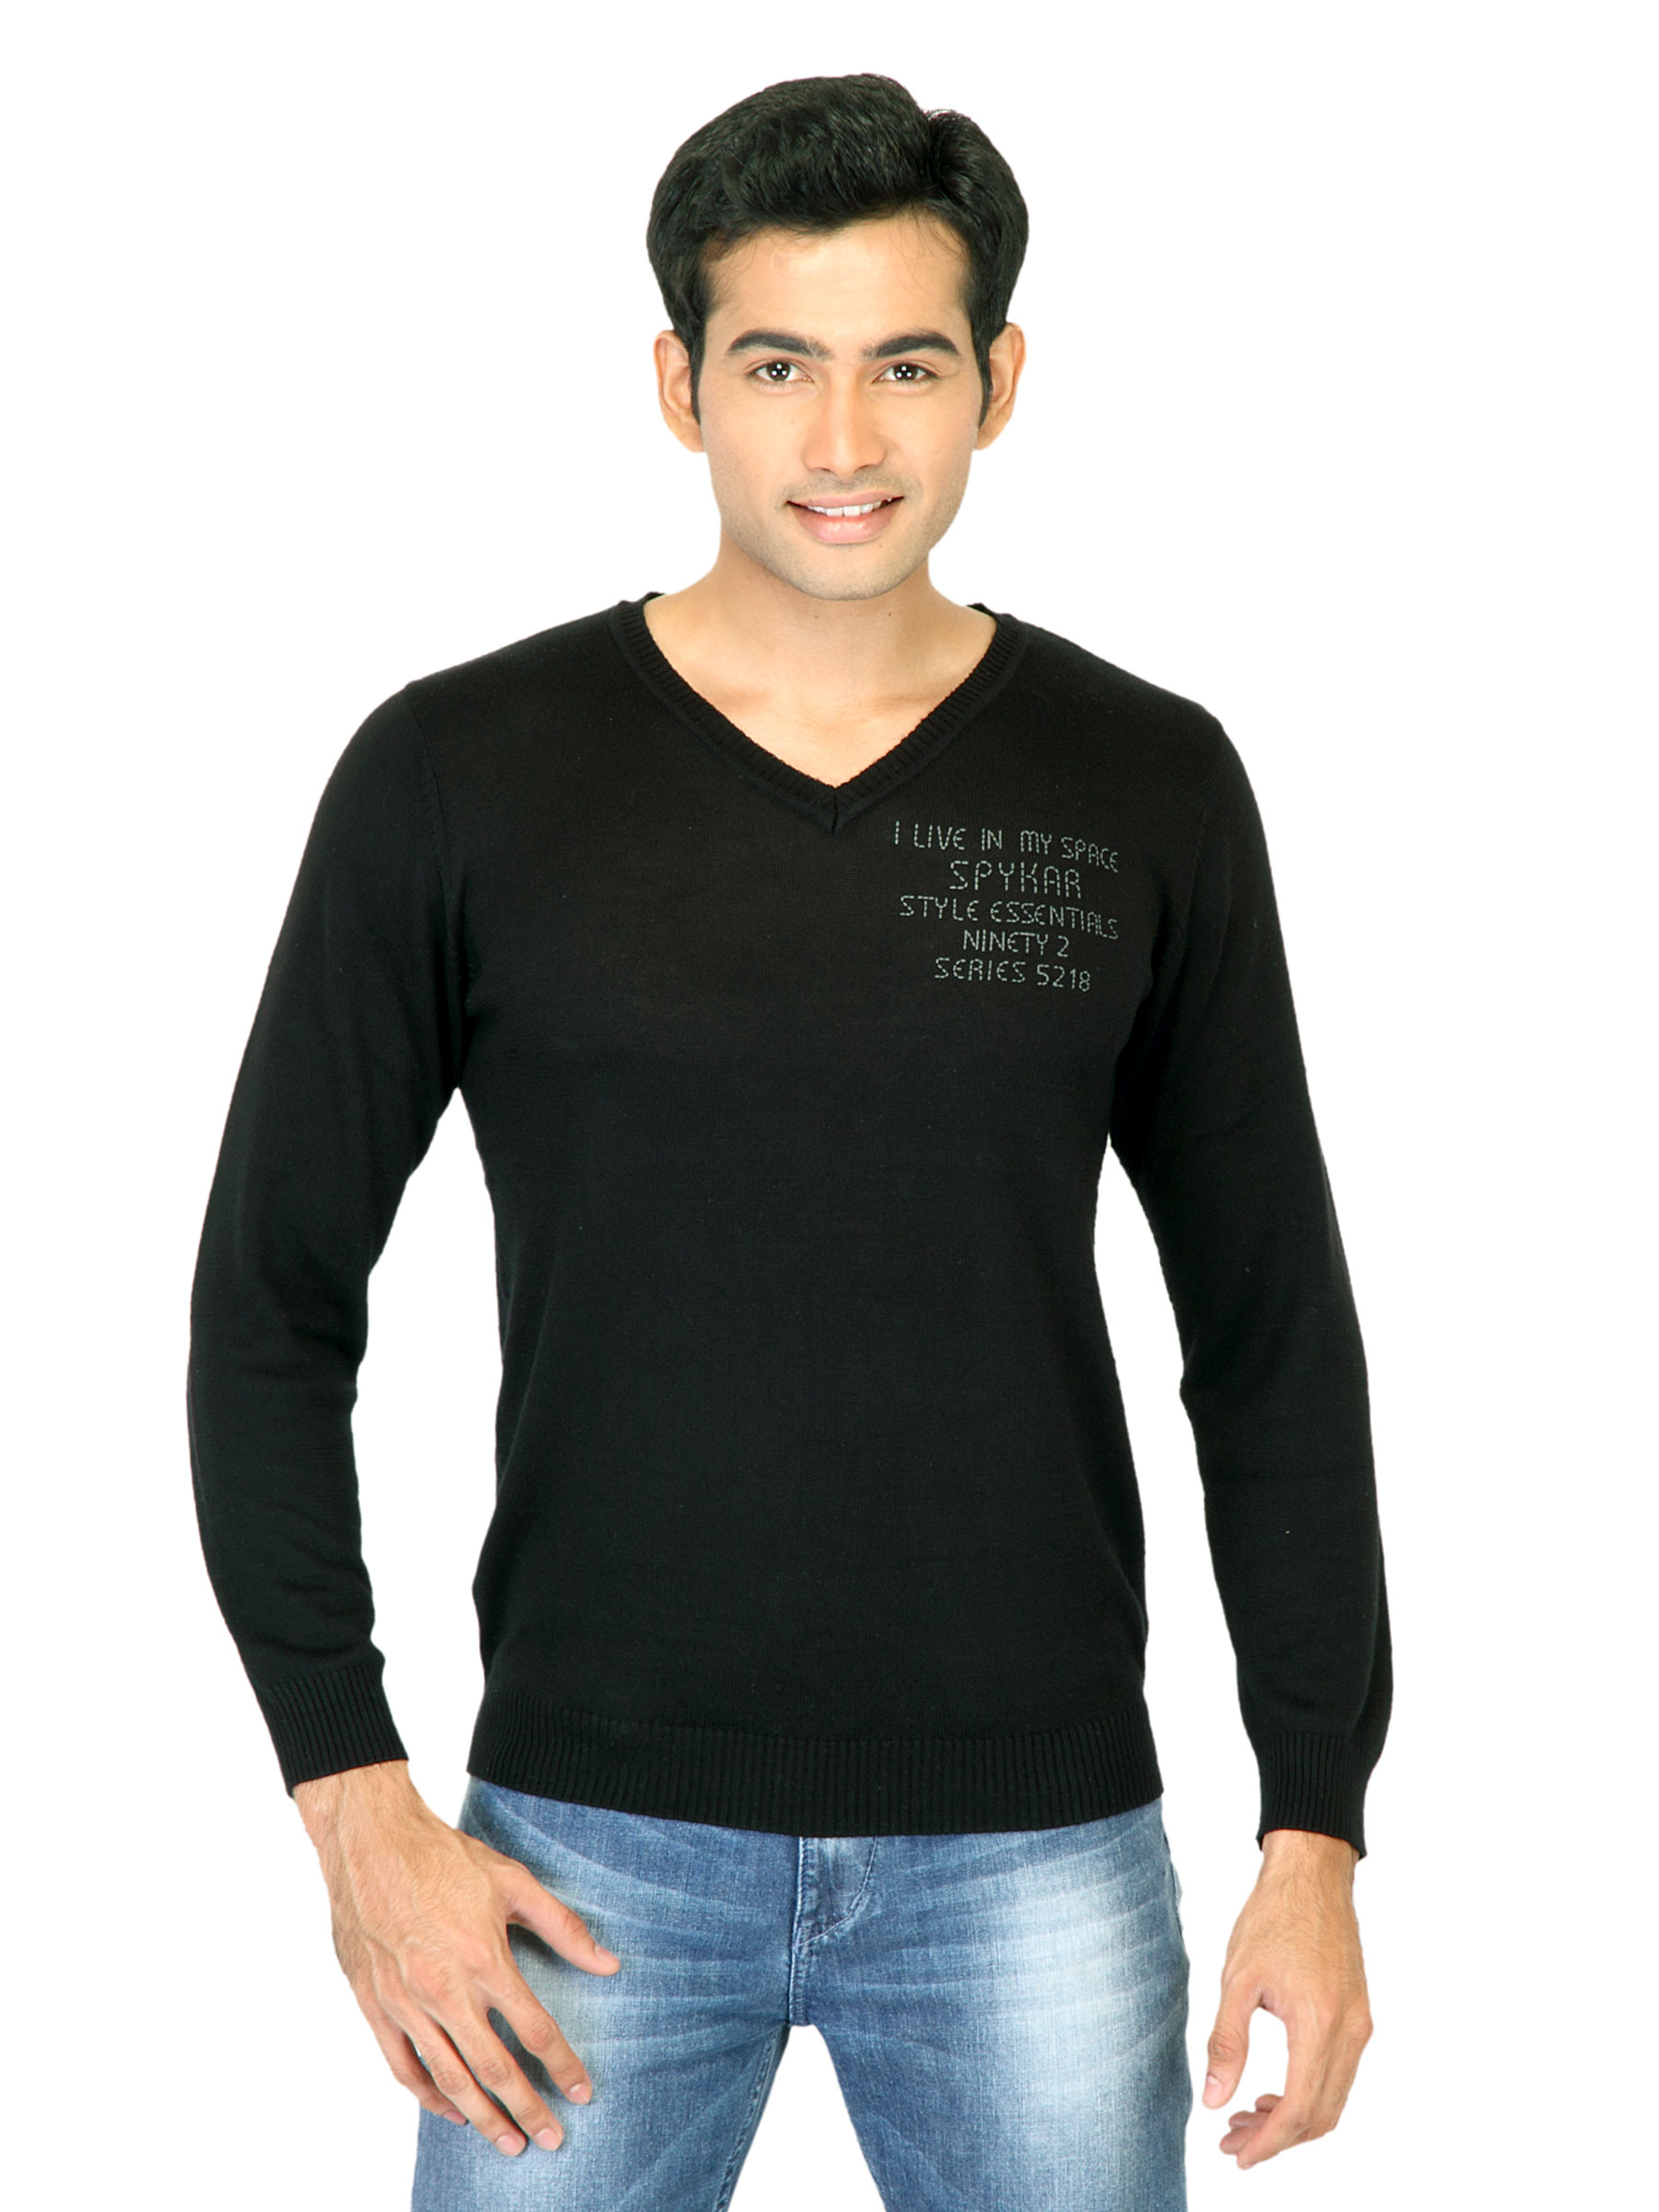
Spykar Men Live My Space Black T-Shirts
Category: Apparel / Topwear / Tshirts
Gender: Men
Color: Black
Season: Fall 2011
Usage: Casual